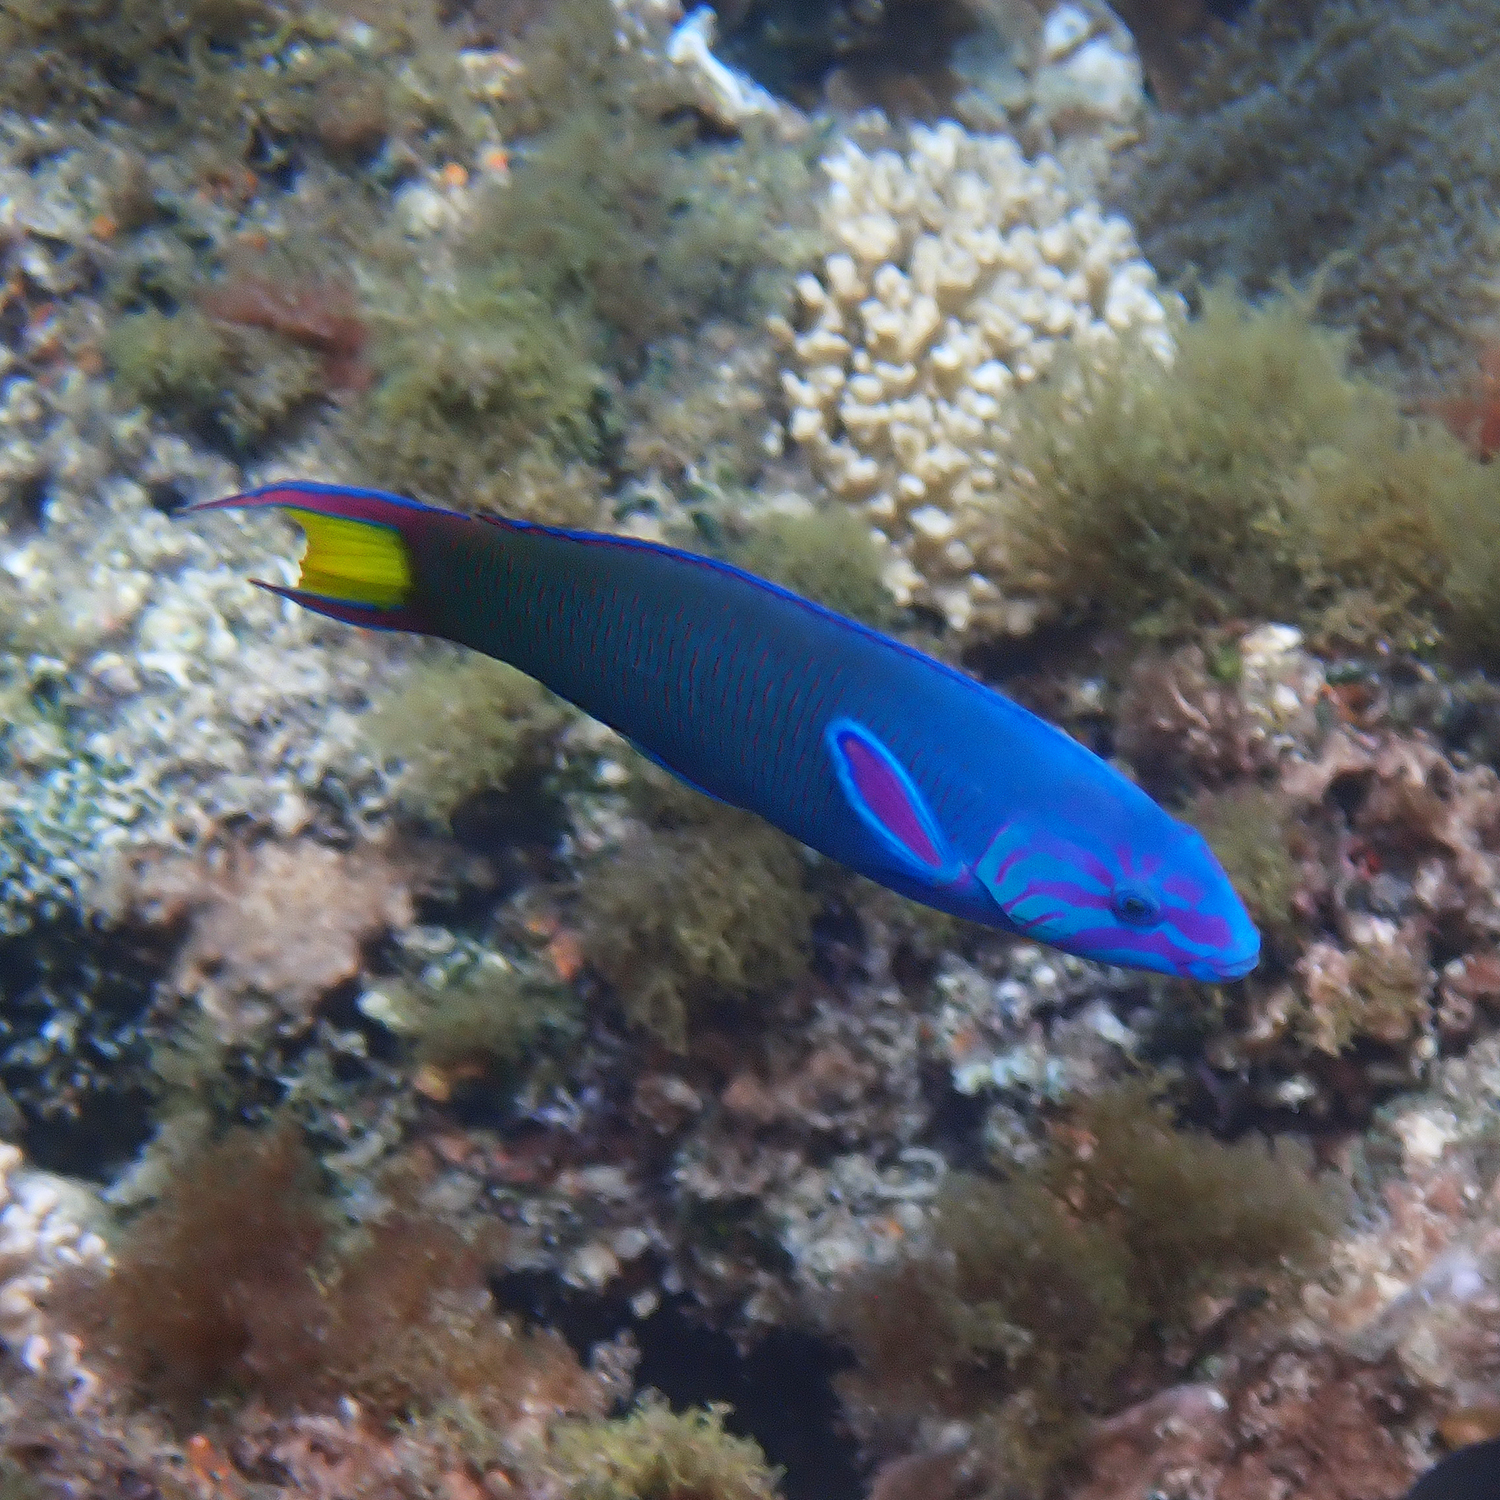
Thalassoma lunare (Moon Wrasse)